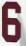
Number: 6